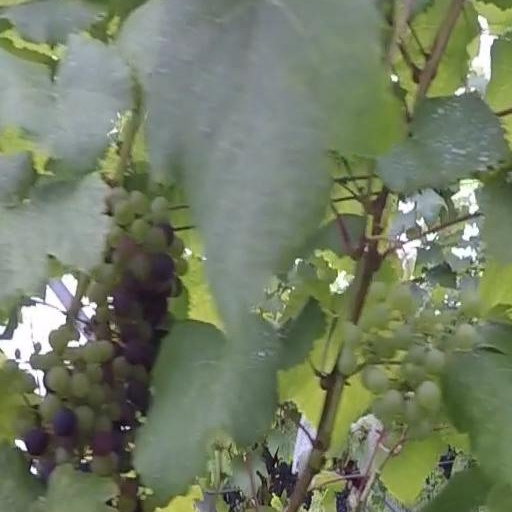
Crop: grape